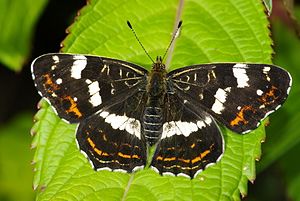
Nældesommerfugl
Nældesommerfugl af sommergenerationen
Nældesommerfuglen er en sommerfugl i takvingefamilien. Den er vidt udbredt i Mellem- og Sydeuropa samt østpå gennem hele den tempererede del af Asien til Japan. I Danmark er den indvandret indenfor de sidste cirka 100 år, og kan nu træffes over næsten hele landet. Nældesommerfuglen er temmelig usædvanlig, da forårs- og sommergenerationen ikke ligner hinanden. Arten er, som navnet antyder, knyttet til planten Stor Nælde, og opholder sig gerne i områder, hvor denne plante forekommer, dvs. i frodige skovlysninger, langs veje, kanaler og grøfter, moser og tilgroede enge. Nældesommerfuglen er ikke territorial som de andre takvinger.